Shulamith Nardi

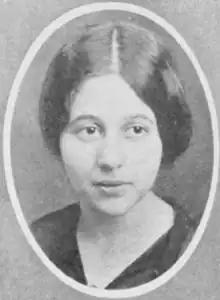
Shulamith Schwartz, later Nardi, from the 1928 yearbook of Barnard College

Shulamith Schwartz Nardi (April 23, 1909 – May 3, 2002) was an American-born translator, writer, editor, and educator, based in Israel after 1950.